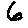
Label: 6